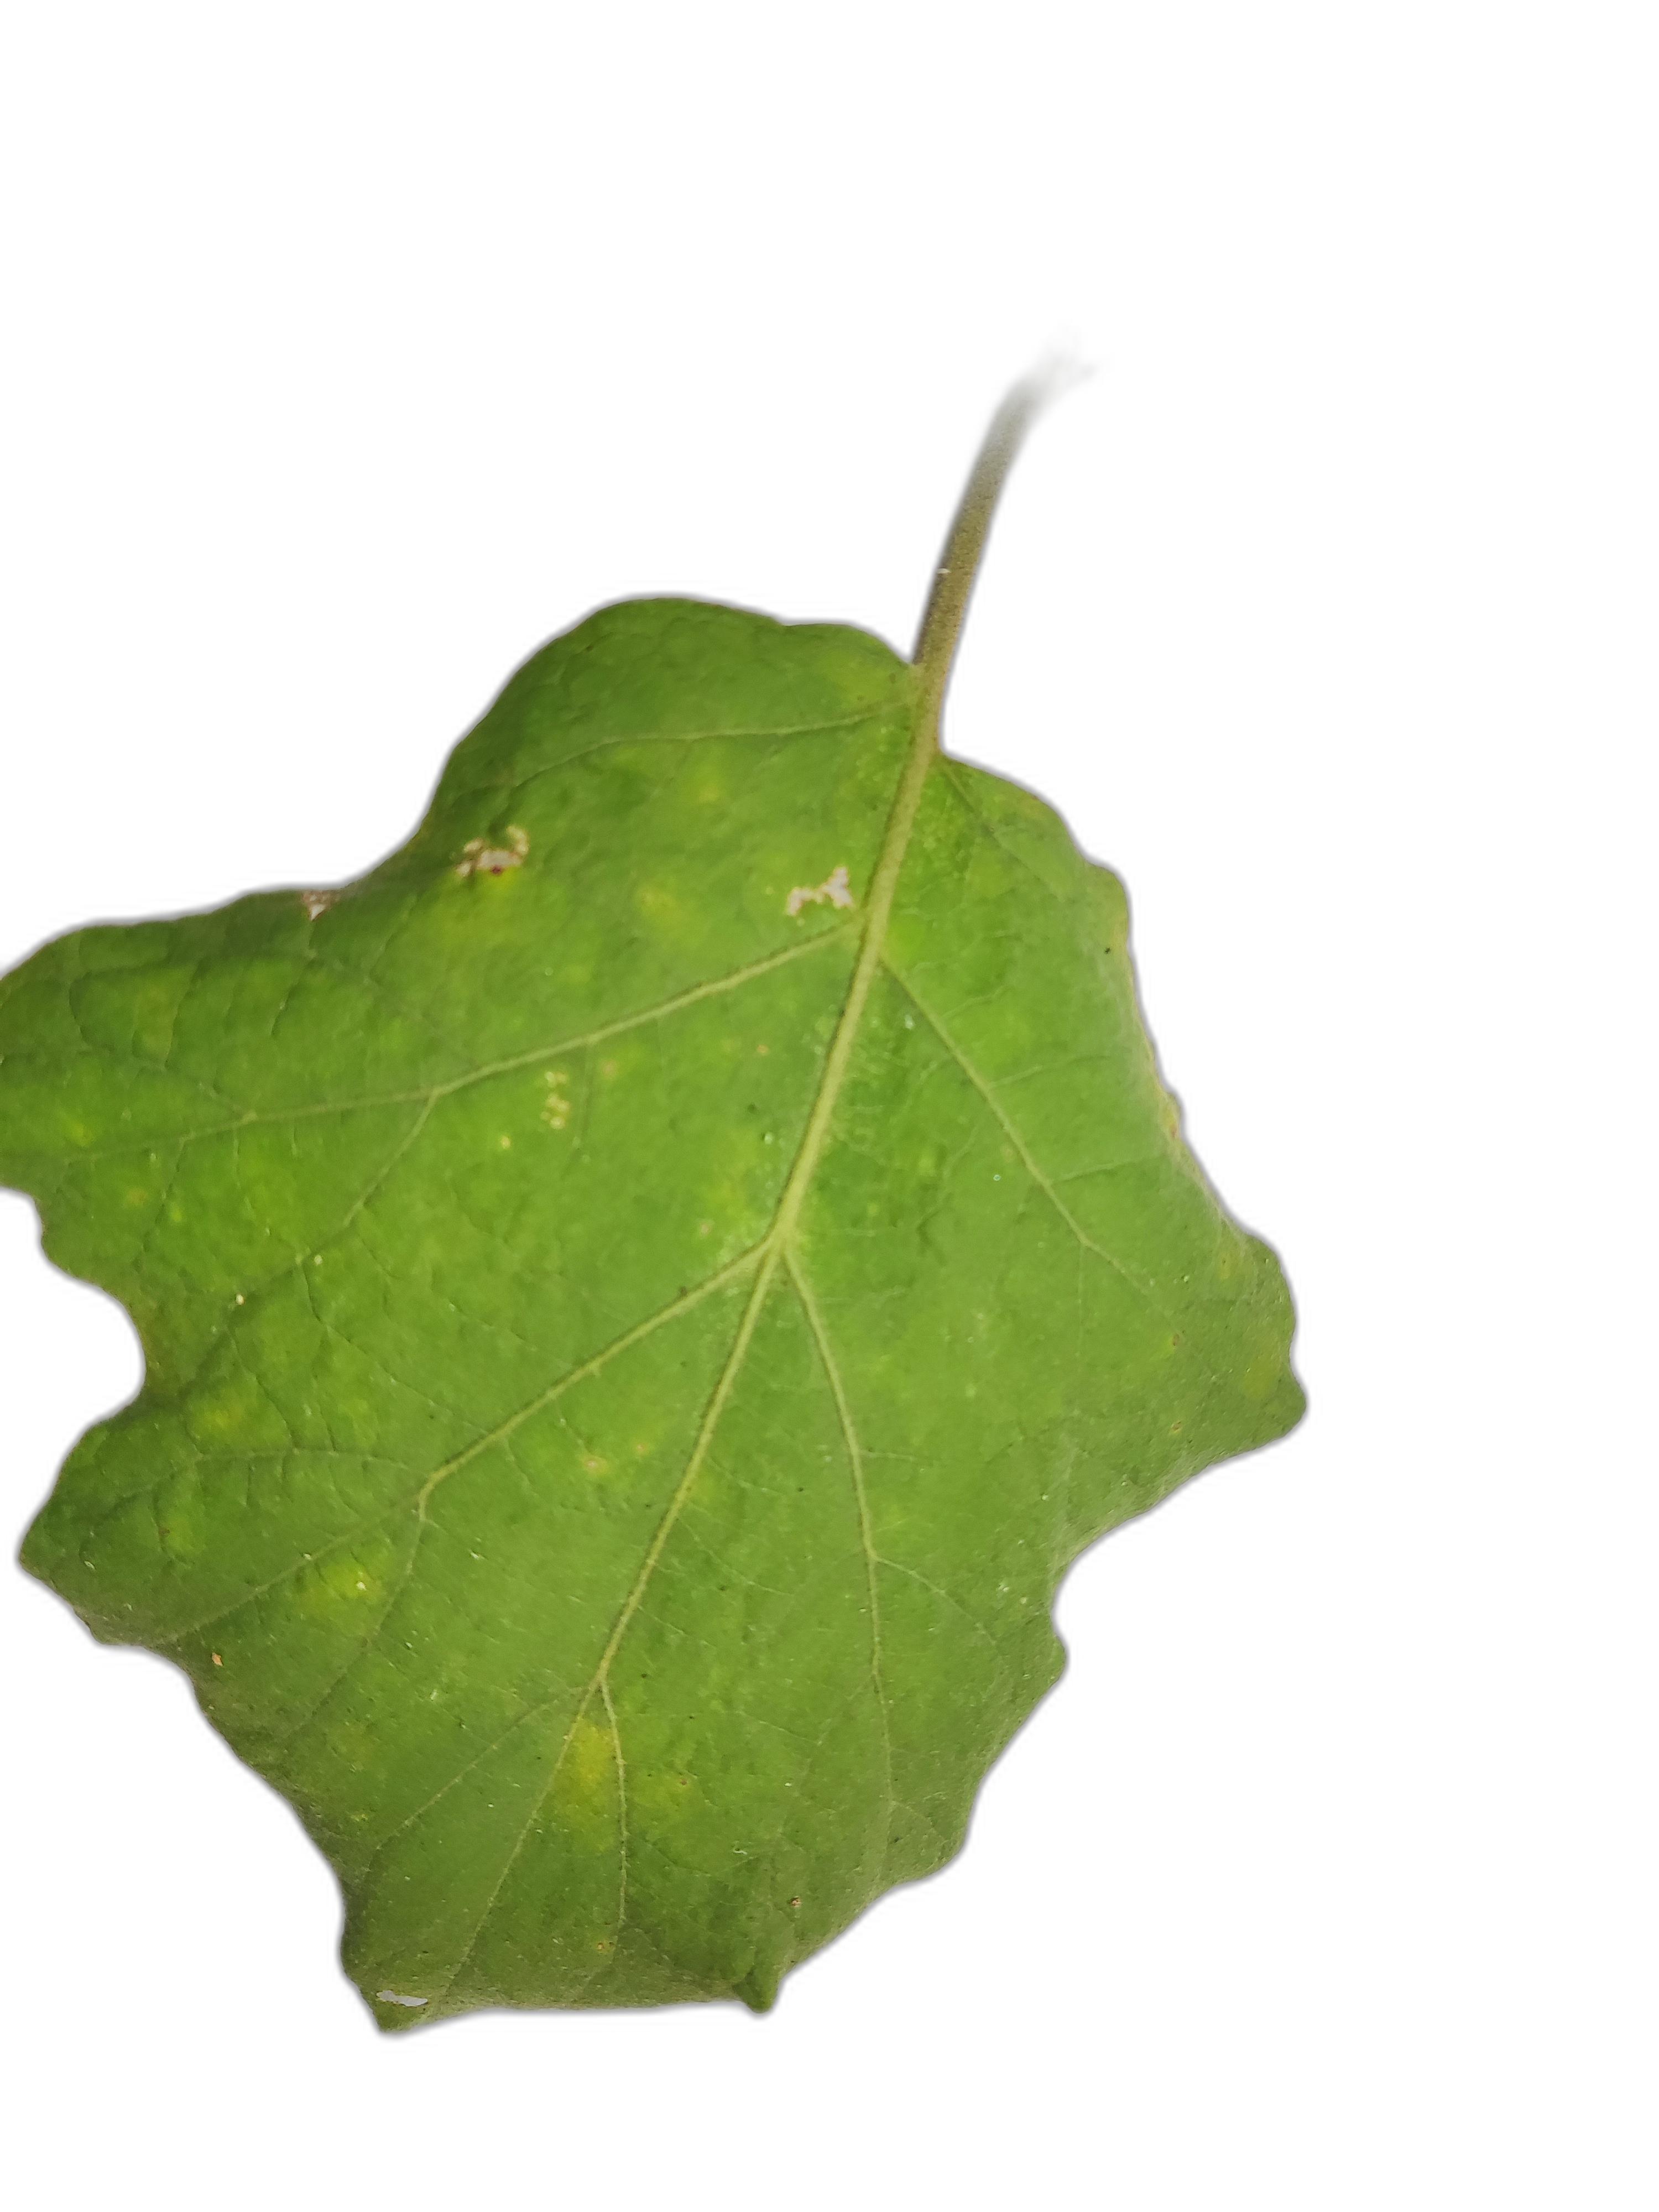
Label: Healthy Leaf